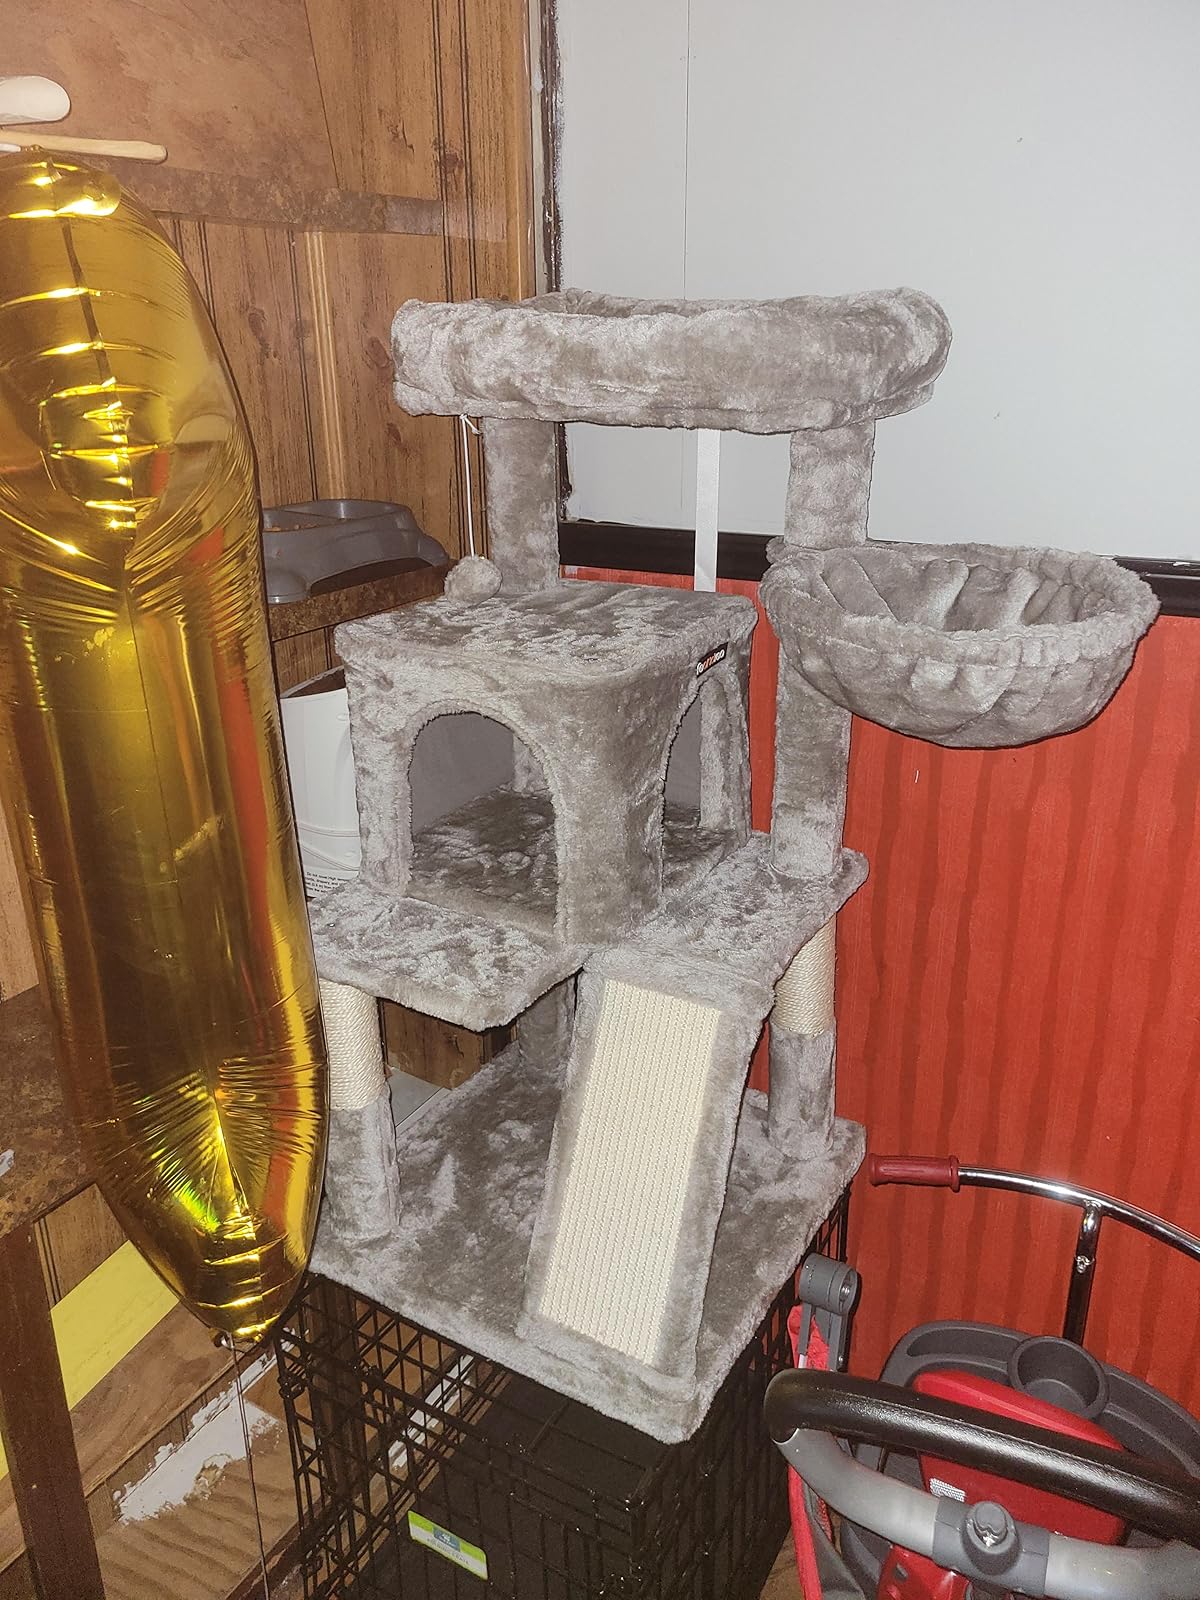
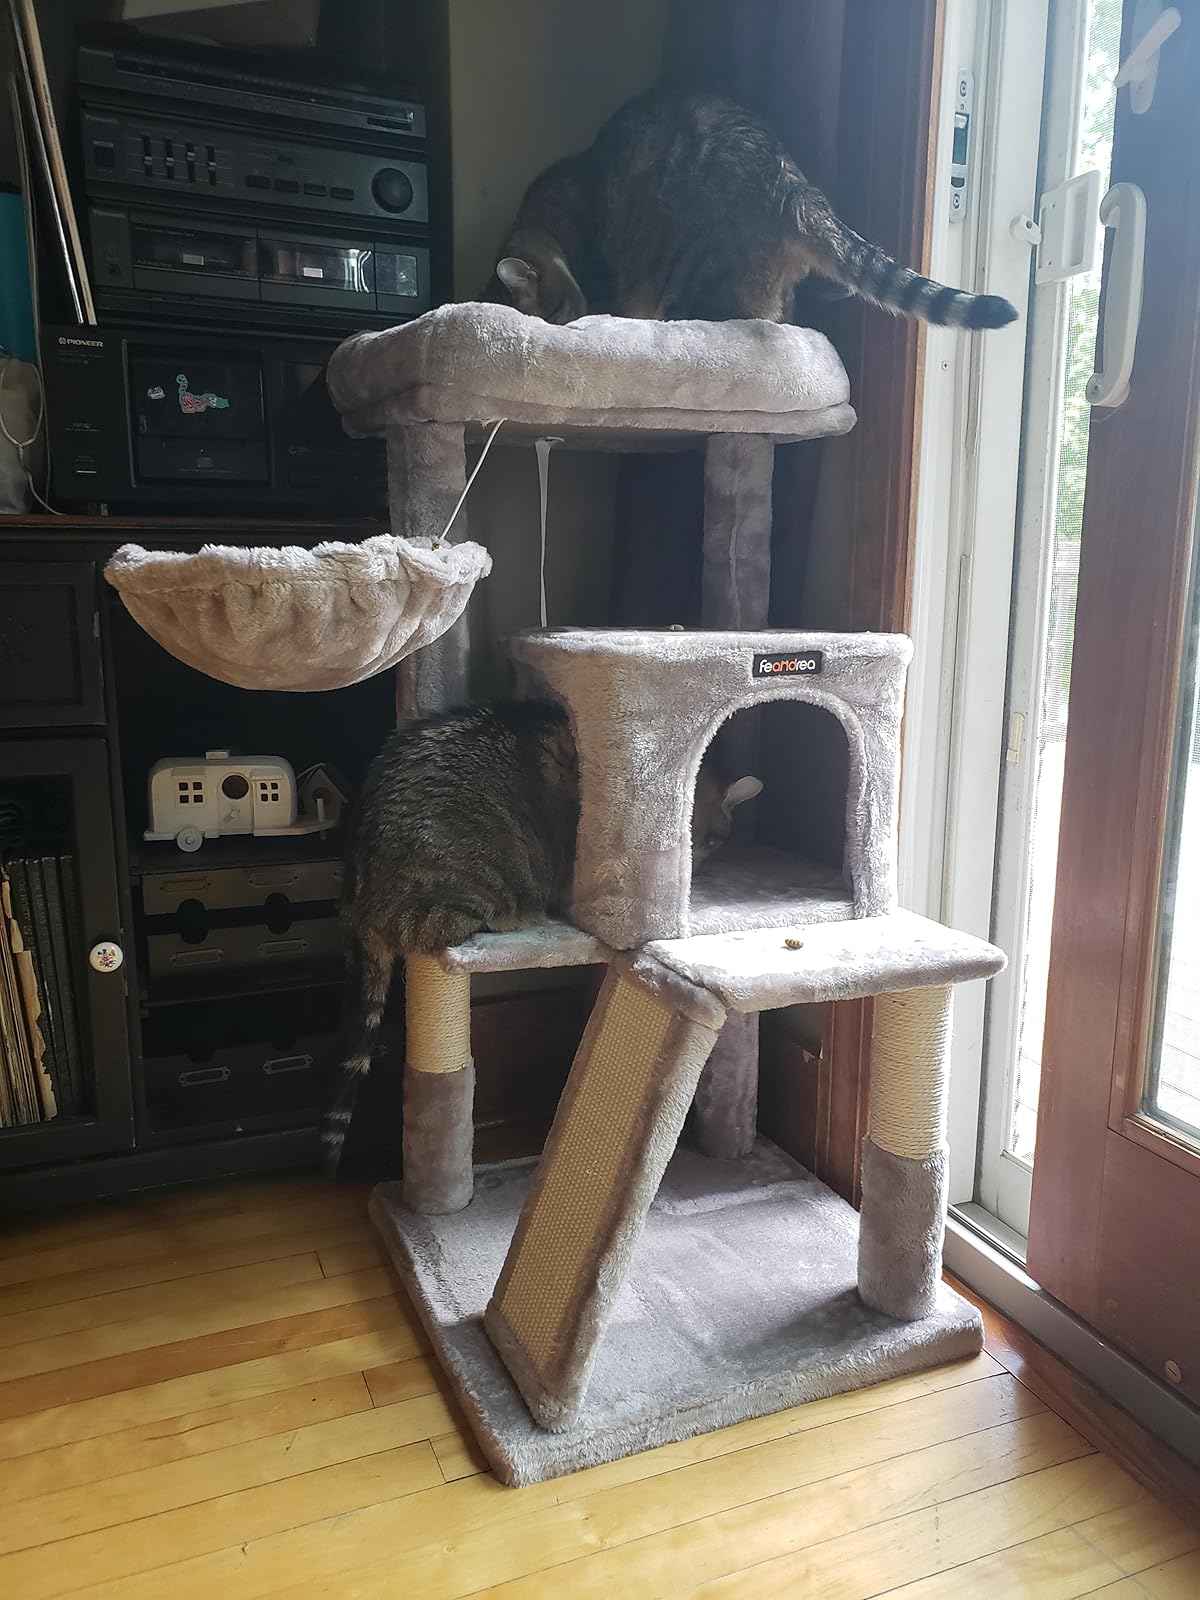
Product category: items_cat tree
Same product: yes